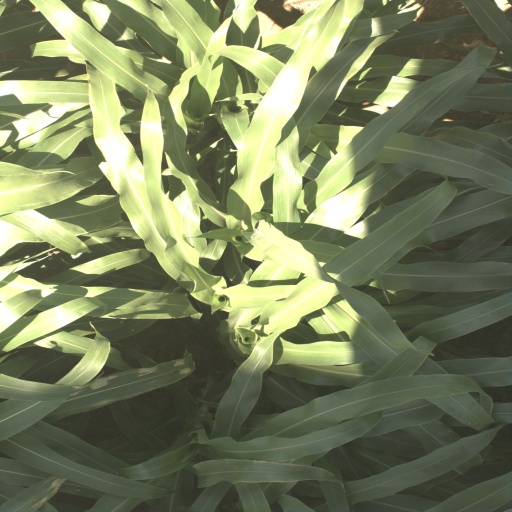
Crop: sorghum